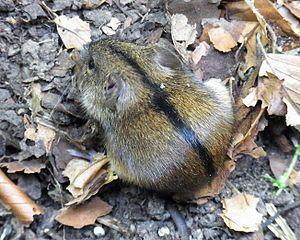
Le Mulot rayé est une espèce de rongeurs, de la famille des Muridés. On rencontre ce petit mammifère dans une grande partie du continent eurasien. Très prolifique, il peut causer des dégâts aux cultures et aux réserves.